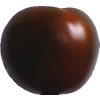
Label: tomato_maroon